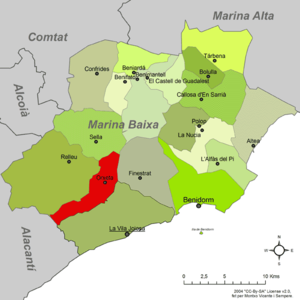
Orxeta, en valencien et officiellement, est une commune d'Espagne de la province d'Alicante dans la Communauté valencienne. Elle est située dans la comarque de la Marina Baixa et dans la zone à prédominance linguistique valencienne.